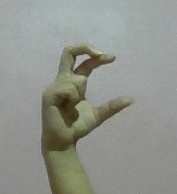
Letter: thal